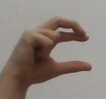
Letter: thal